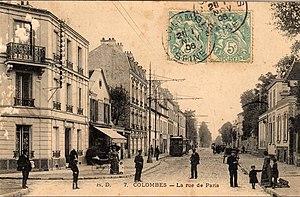
Colombes.Rue de Paris.Avenue Henri-Barbusse
L'avenue Henri-Barbusse est une voie de communication située à Colombes.